Neoplan N4016

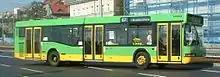
Neoplan N4016 in Poznań in September 2006

Athens-based bus operator, OAS, purchased 93 Neoplan N4016s in 1994. All of them were retired in 2009 and have since been abandoned in a vacant lot in Ano Liosia.